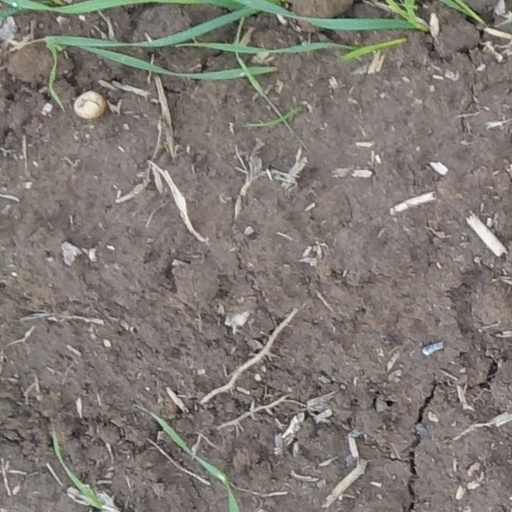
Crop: wheat